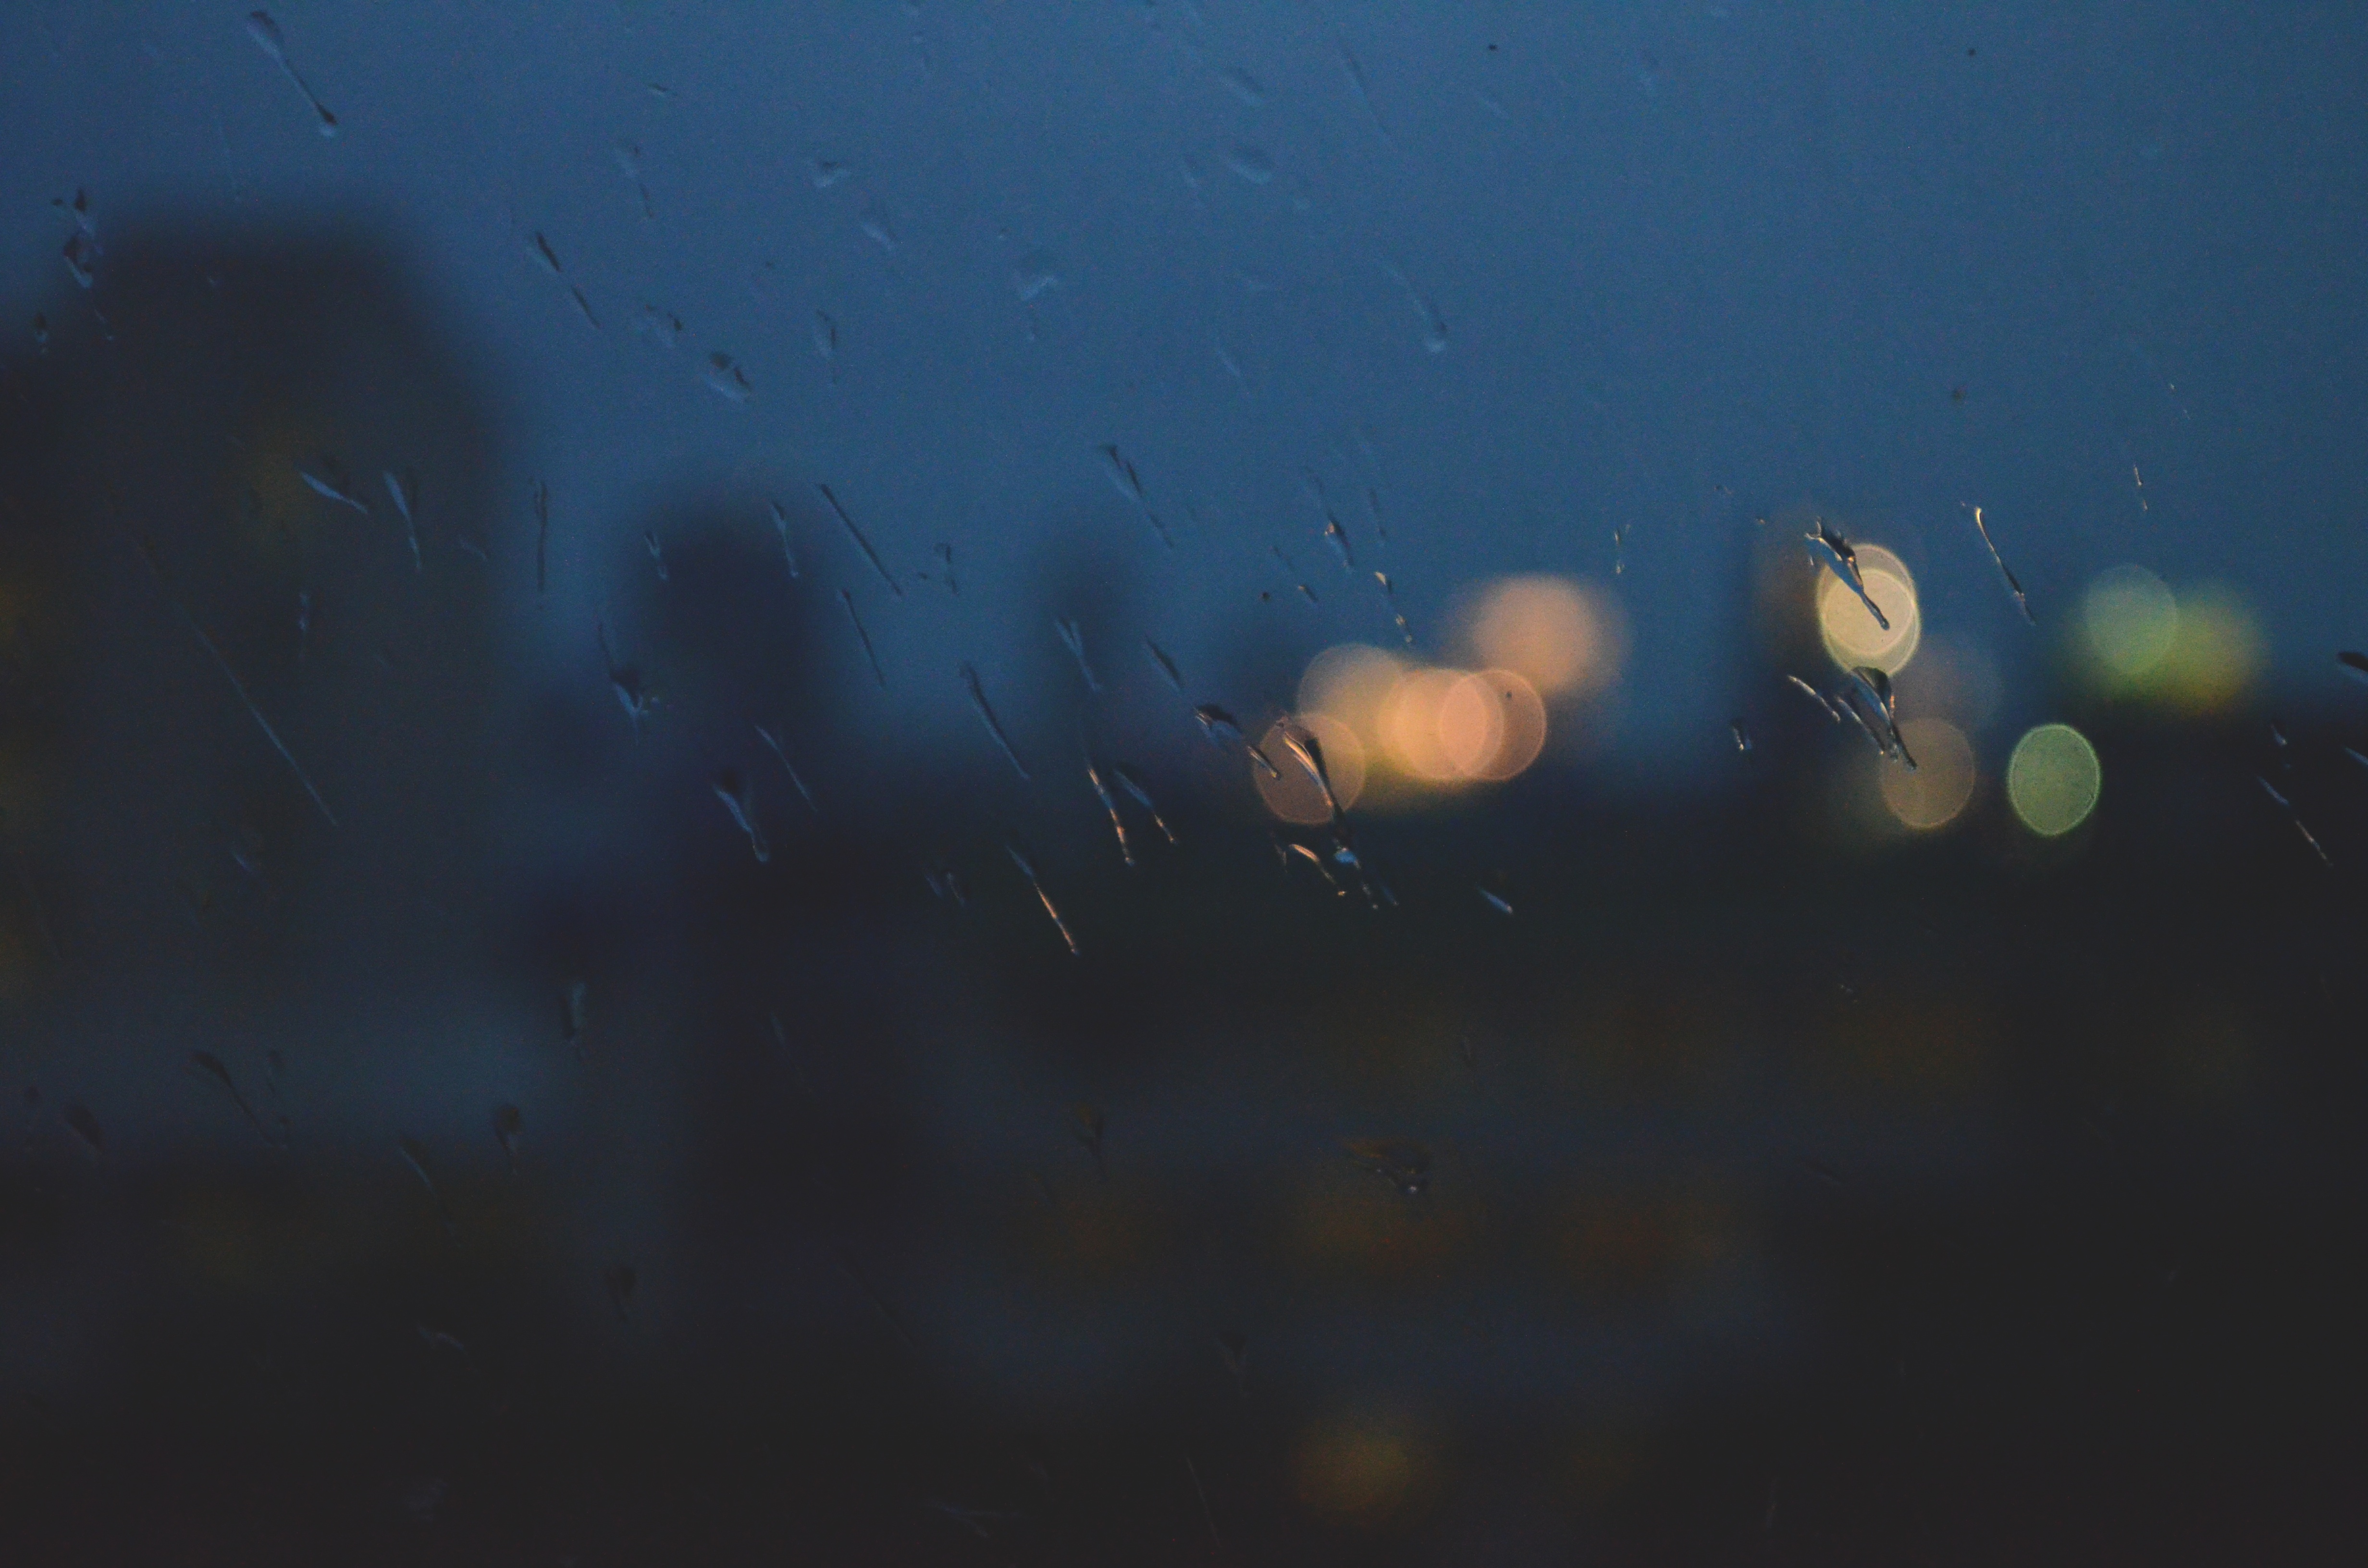
light, sky, night, sunlight, wave, underwater, reflection, darkness, moonlight, atmosphere of earth